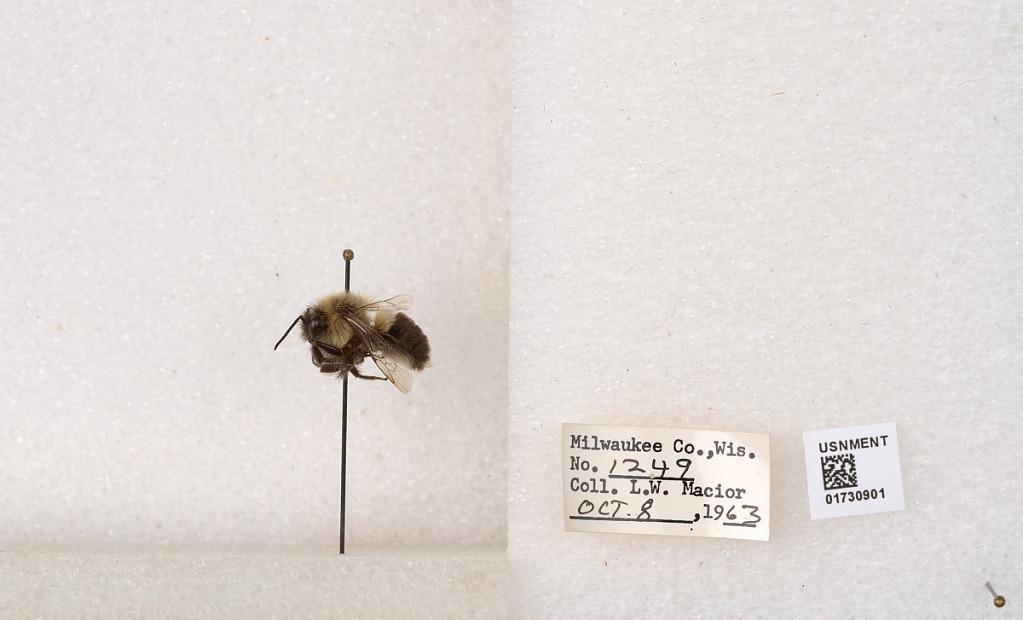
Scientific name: Bombus impatiens Cresson
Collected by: L. Macior
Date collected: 1963-10-8
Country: United States
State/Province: Wisconsin
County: Milwaukee
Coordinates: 43.0217, -87.9291